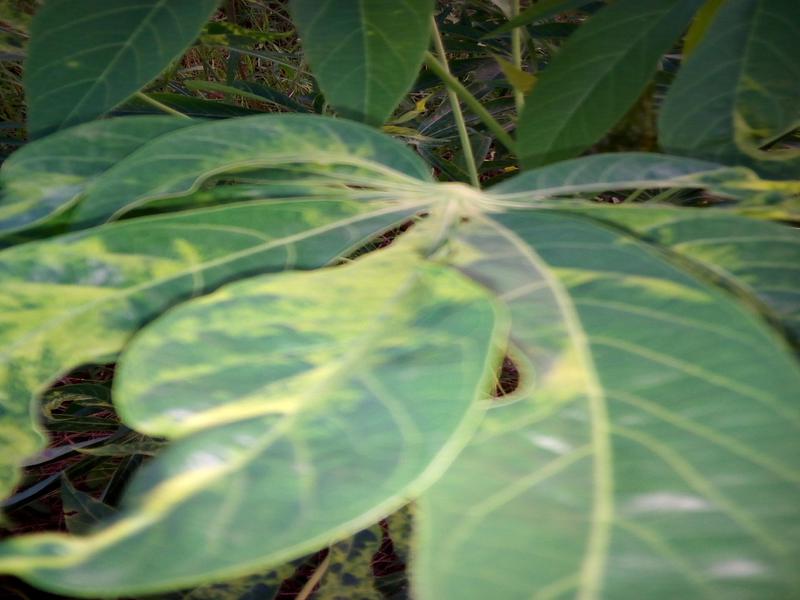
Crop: cassava
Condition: mosaic_disease